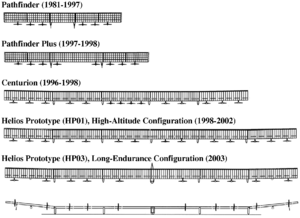
Le NASA Centurion est le troisième avion d'une série de drones expérimentaux de la NASA à énergie solaire ou pile à combustible. Il est développé par AeroVironment, Inc. dans le cadre du NASA ERAST Program un programme de la NASA destiné au développement de drone à faible vitesse de vol pouvant effectuer des missions scientifiques de longue durée et à haute altitude (plus de 20 000 mètres) pour un coût raisonnable. Le Centurion a été développé à partir du Pathfinder Plus et a servi de base à l'Helios.